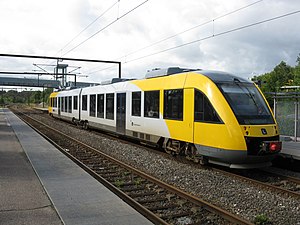
Lokalbanen / Togsæt / Lint 41
Lokalbanens Lint 41-tog.
Lokalbanen A/S var et dansk jernbaneoperatør, der fra maj 2002 drev og vedligeholdt privatbanerne i Hovedstadsregionen. Selskabet fusionerede med Regionstog til Lokaltog 1. juli 2015.